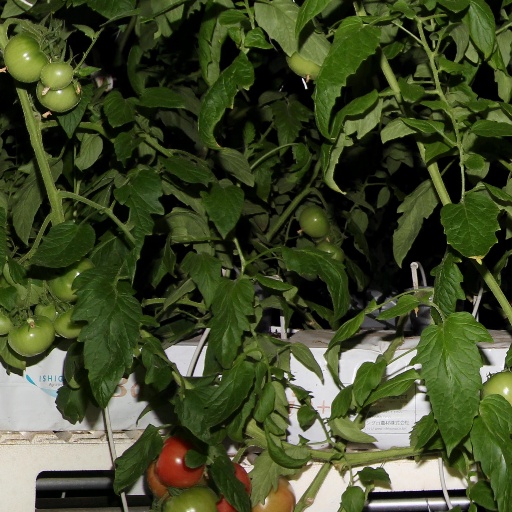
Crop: tomato